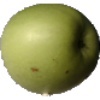
Label: apple_granny_smith